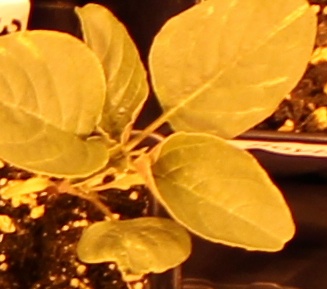
Label: Redroot Pigweed